LB&SCR Richmond class

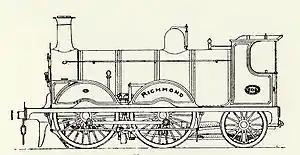
Diagram of a Richmond class 0-4-2

The LB&SCR Richmond class, 0-4-2 express passenger locomotives, were designed by William Stroudley of the London Brighton and South Coast Railway in 1877. They were a larger version of his "Lyons" class (D2) which were in turn developed from his successful "D-tank" class of 1873.